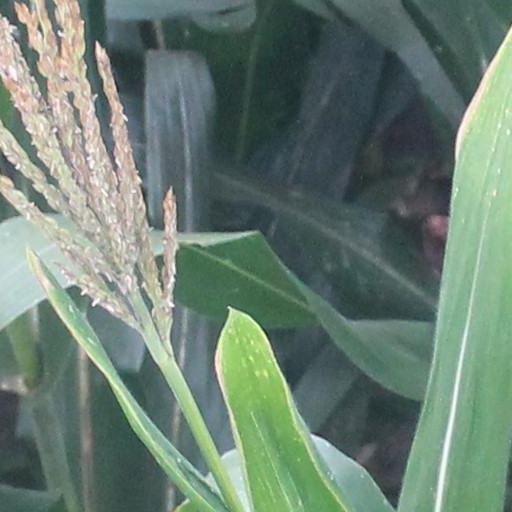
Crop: maize; corn